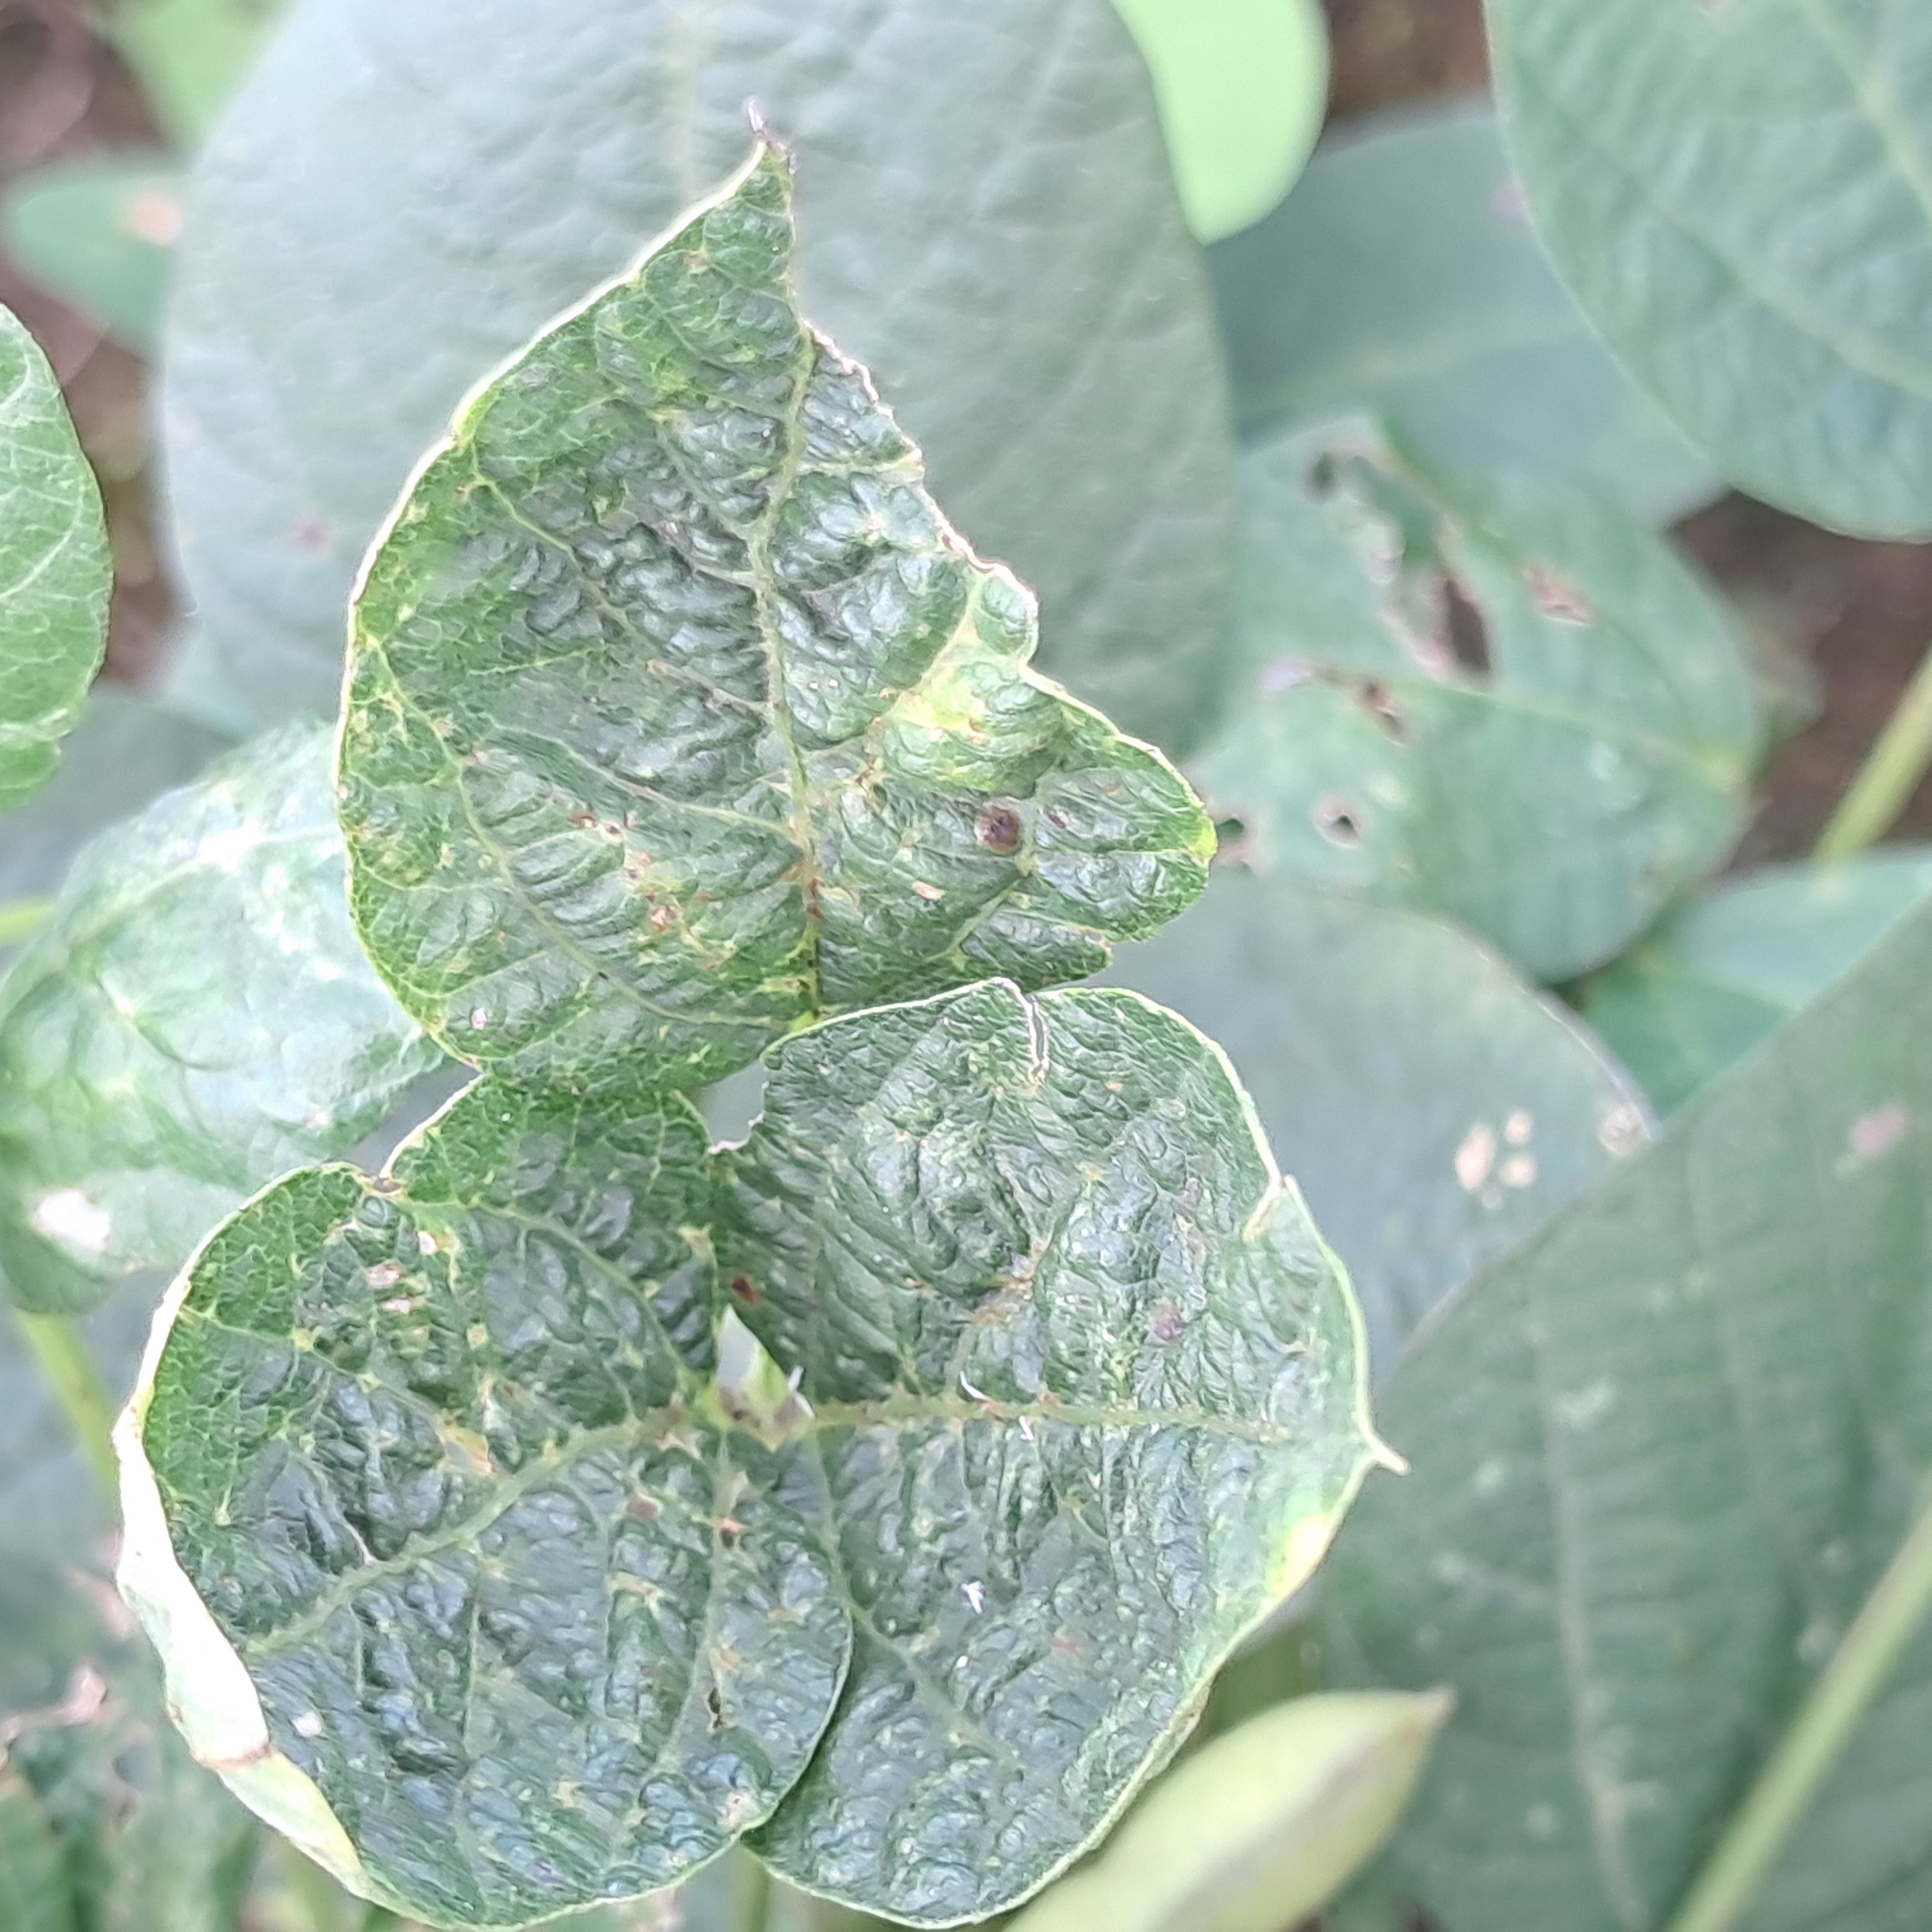
Label: Mosaic